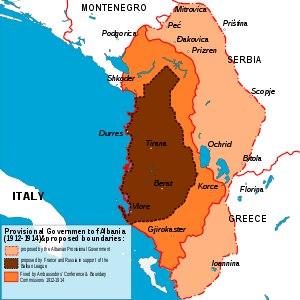
La principauté d'Albanie est le régime politique de l'Albanie de 1914 à 1925. Constituée à la suite des deux guerres balkaniques, lors de la conférence de Florence à la fin de l'année 1913, le territoire de la principauté, officiellement neutre dans le premier conflit mondial, est rapidement occupé par les troupes serbes et monténégrines, tandis que le prince Guillaume de Wied est accueilli par les puissances centrales. En 1915, lors de la conquête de la Serbie par les Puissances centrales, les unités serbes en déroute traversent l'Albanie enneigée pour rejoindre les ports de l'Adriatique, où elles sont évacuées par les Alliés. Le territoire de la principauté est alors occupé et administré par l'Autriche-Hongrie, jusqu'à la fin du conflit. Évacué en novembre 1918, à la suite de la défaite austro-hongroise, la principauté ne retrouve pas sa stabilité, tout comme le prince, d'origine allemande, ne retrouve pas son trône. La principauté est alors régie par un conseil de régence, tandis que les luttes entre clans albanais rivaux se déchaînent, entretenues par les puissances voisines, l'Italie et le Royaume des Serbes, Croates et Slovènes.